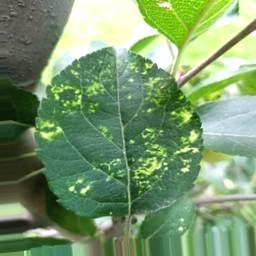
Label: Apple_Mosaic